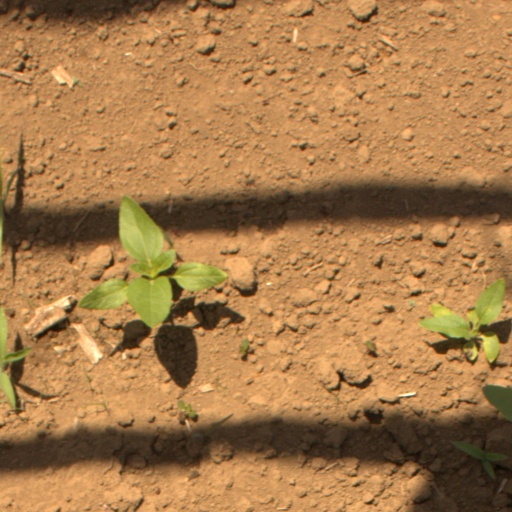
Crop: Jerusalem artichoke